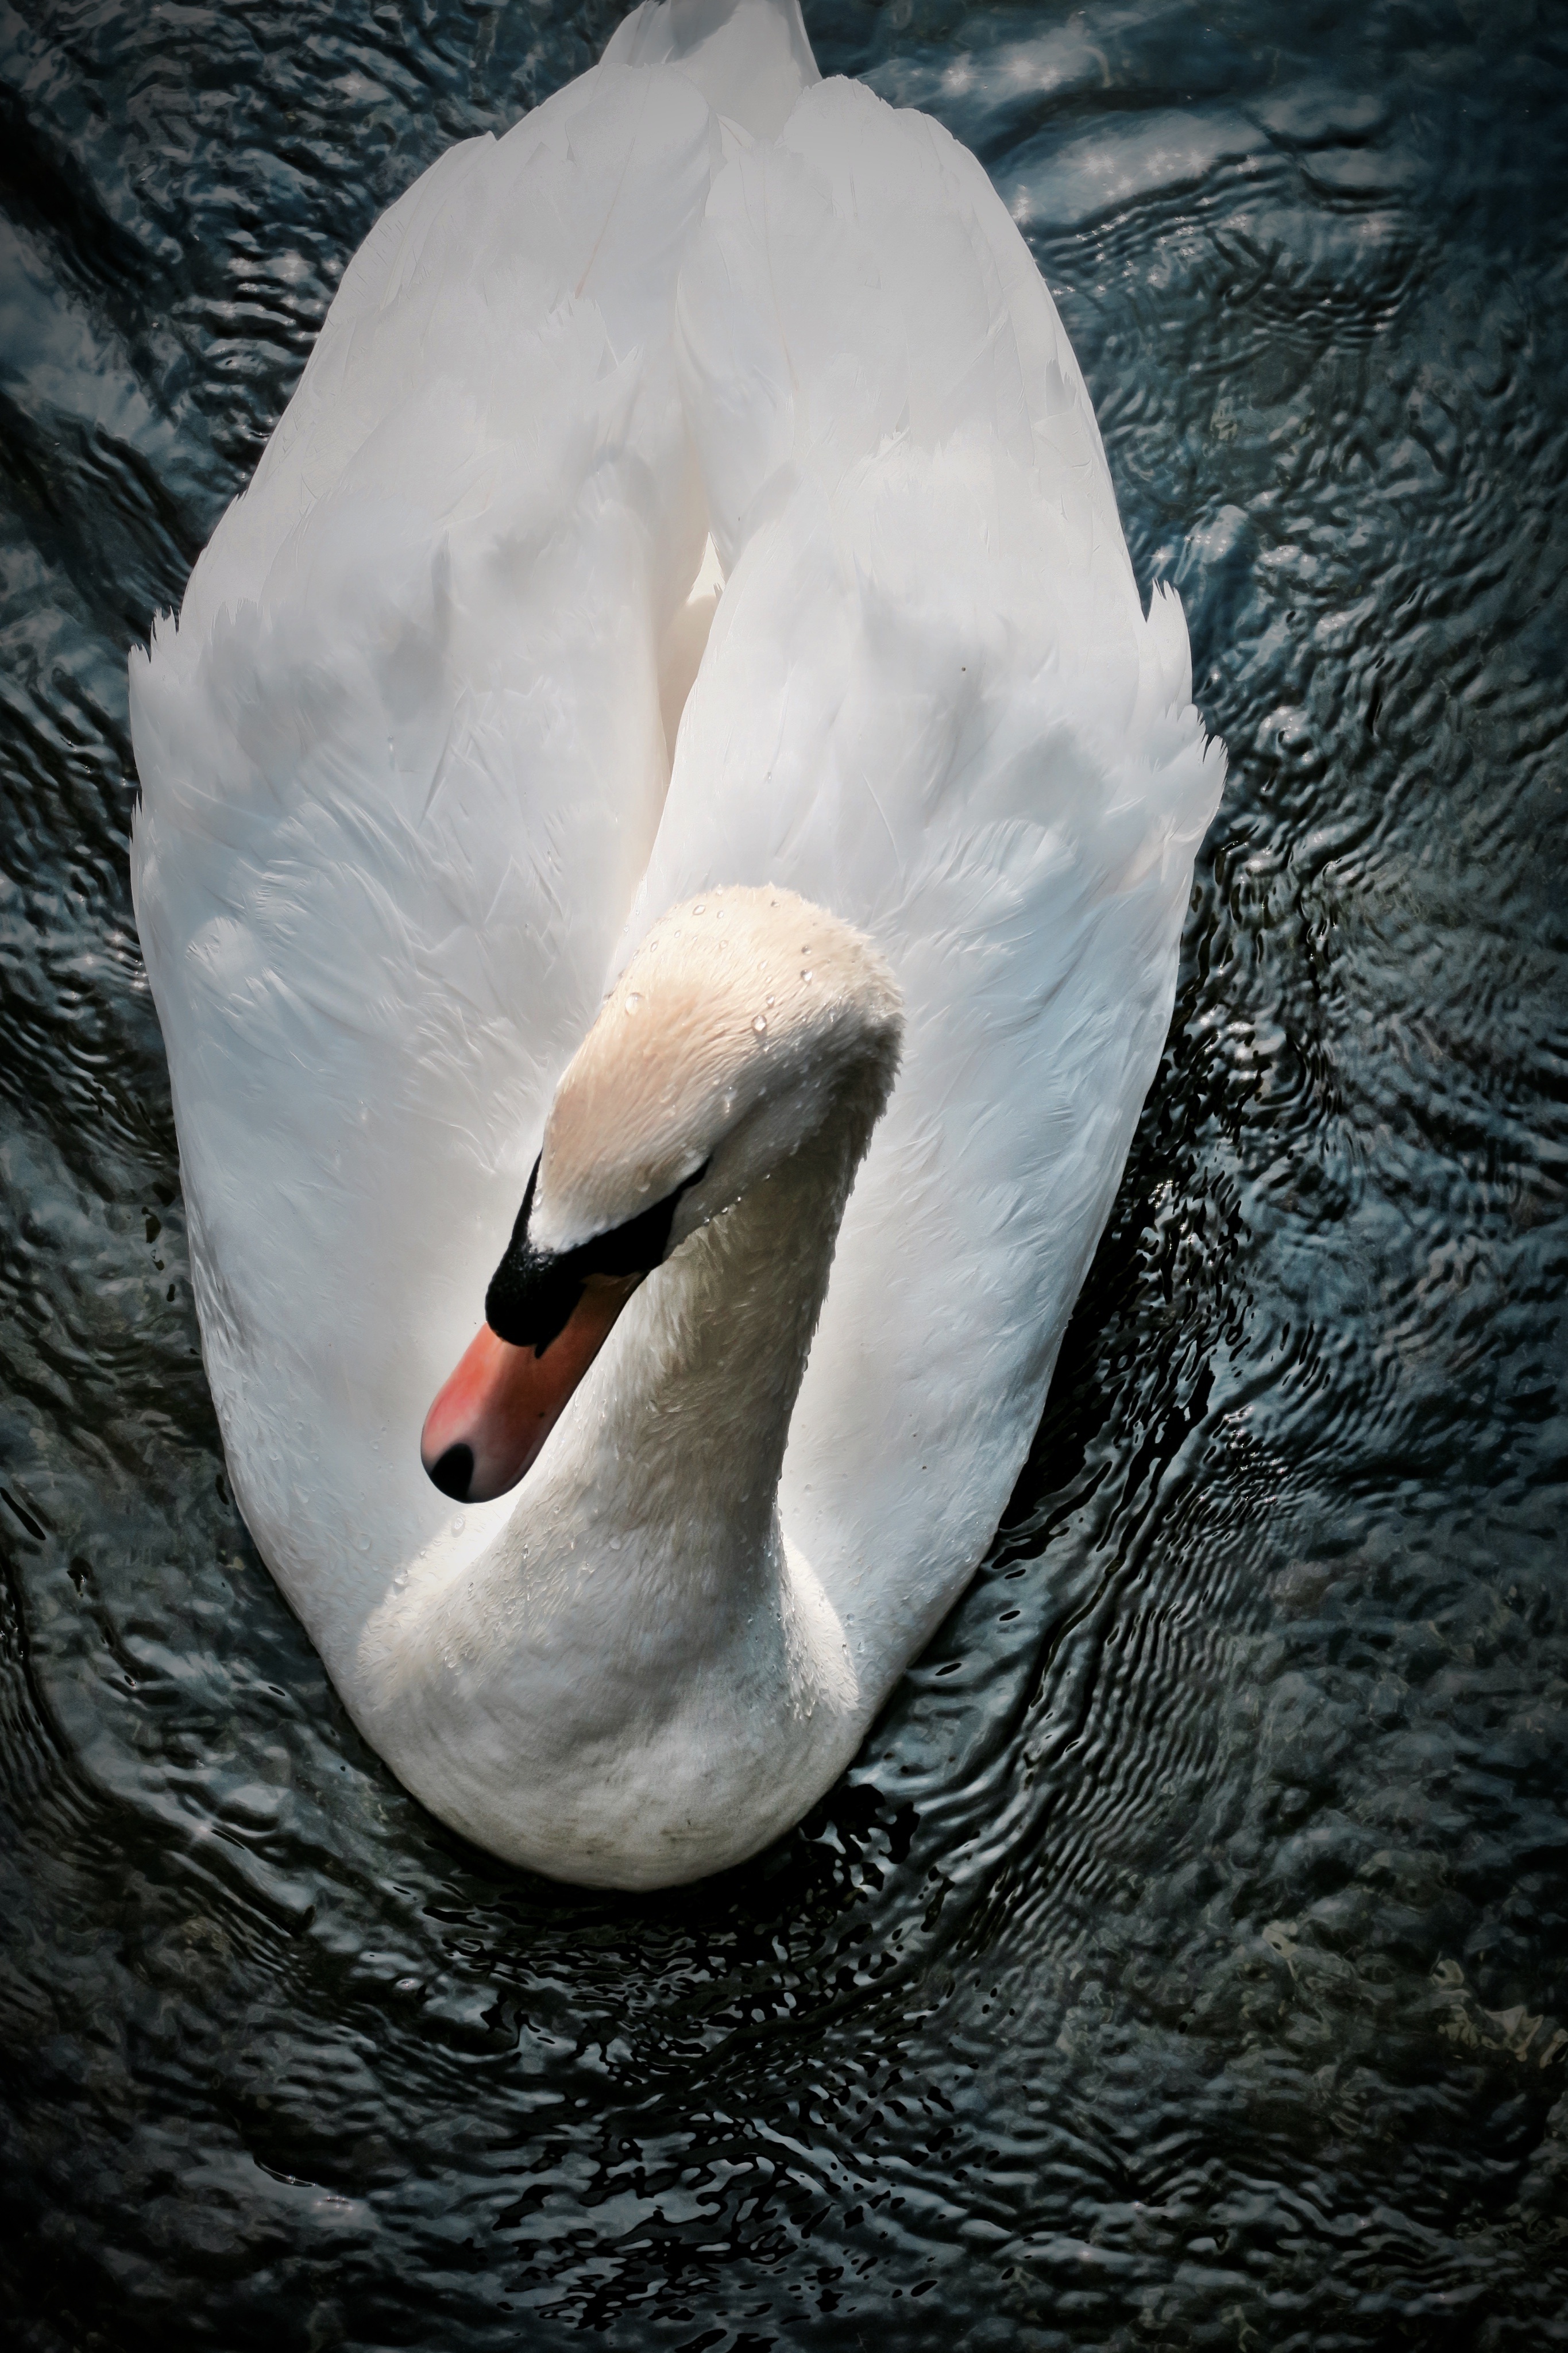
water, nature, bird, wing, black and white, lake, animal, pond, wildlife, wild, swim, love, beak, symbol, tranquil, peaceful, natural, calm, colorful, monochrome, feather, fauna, close up, swan, grace, vertebrate, purity, waterfowl, water bird, elegance, ducks geese and swans